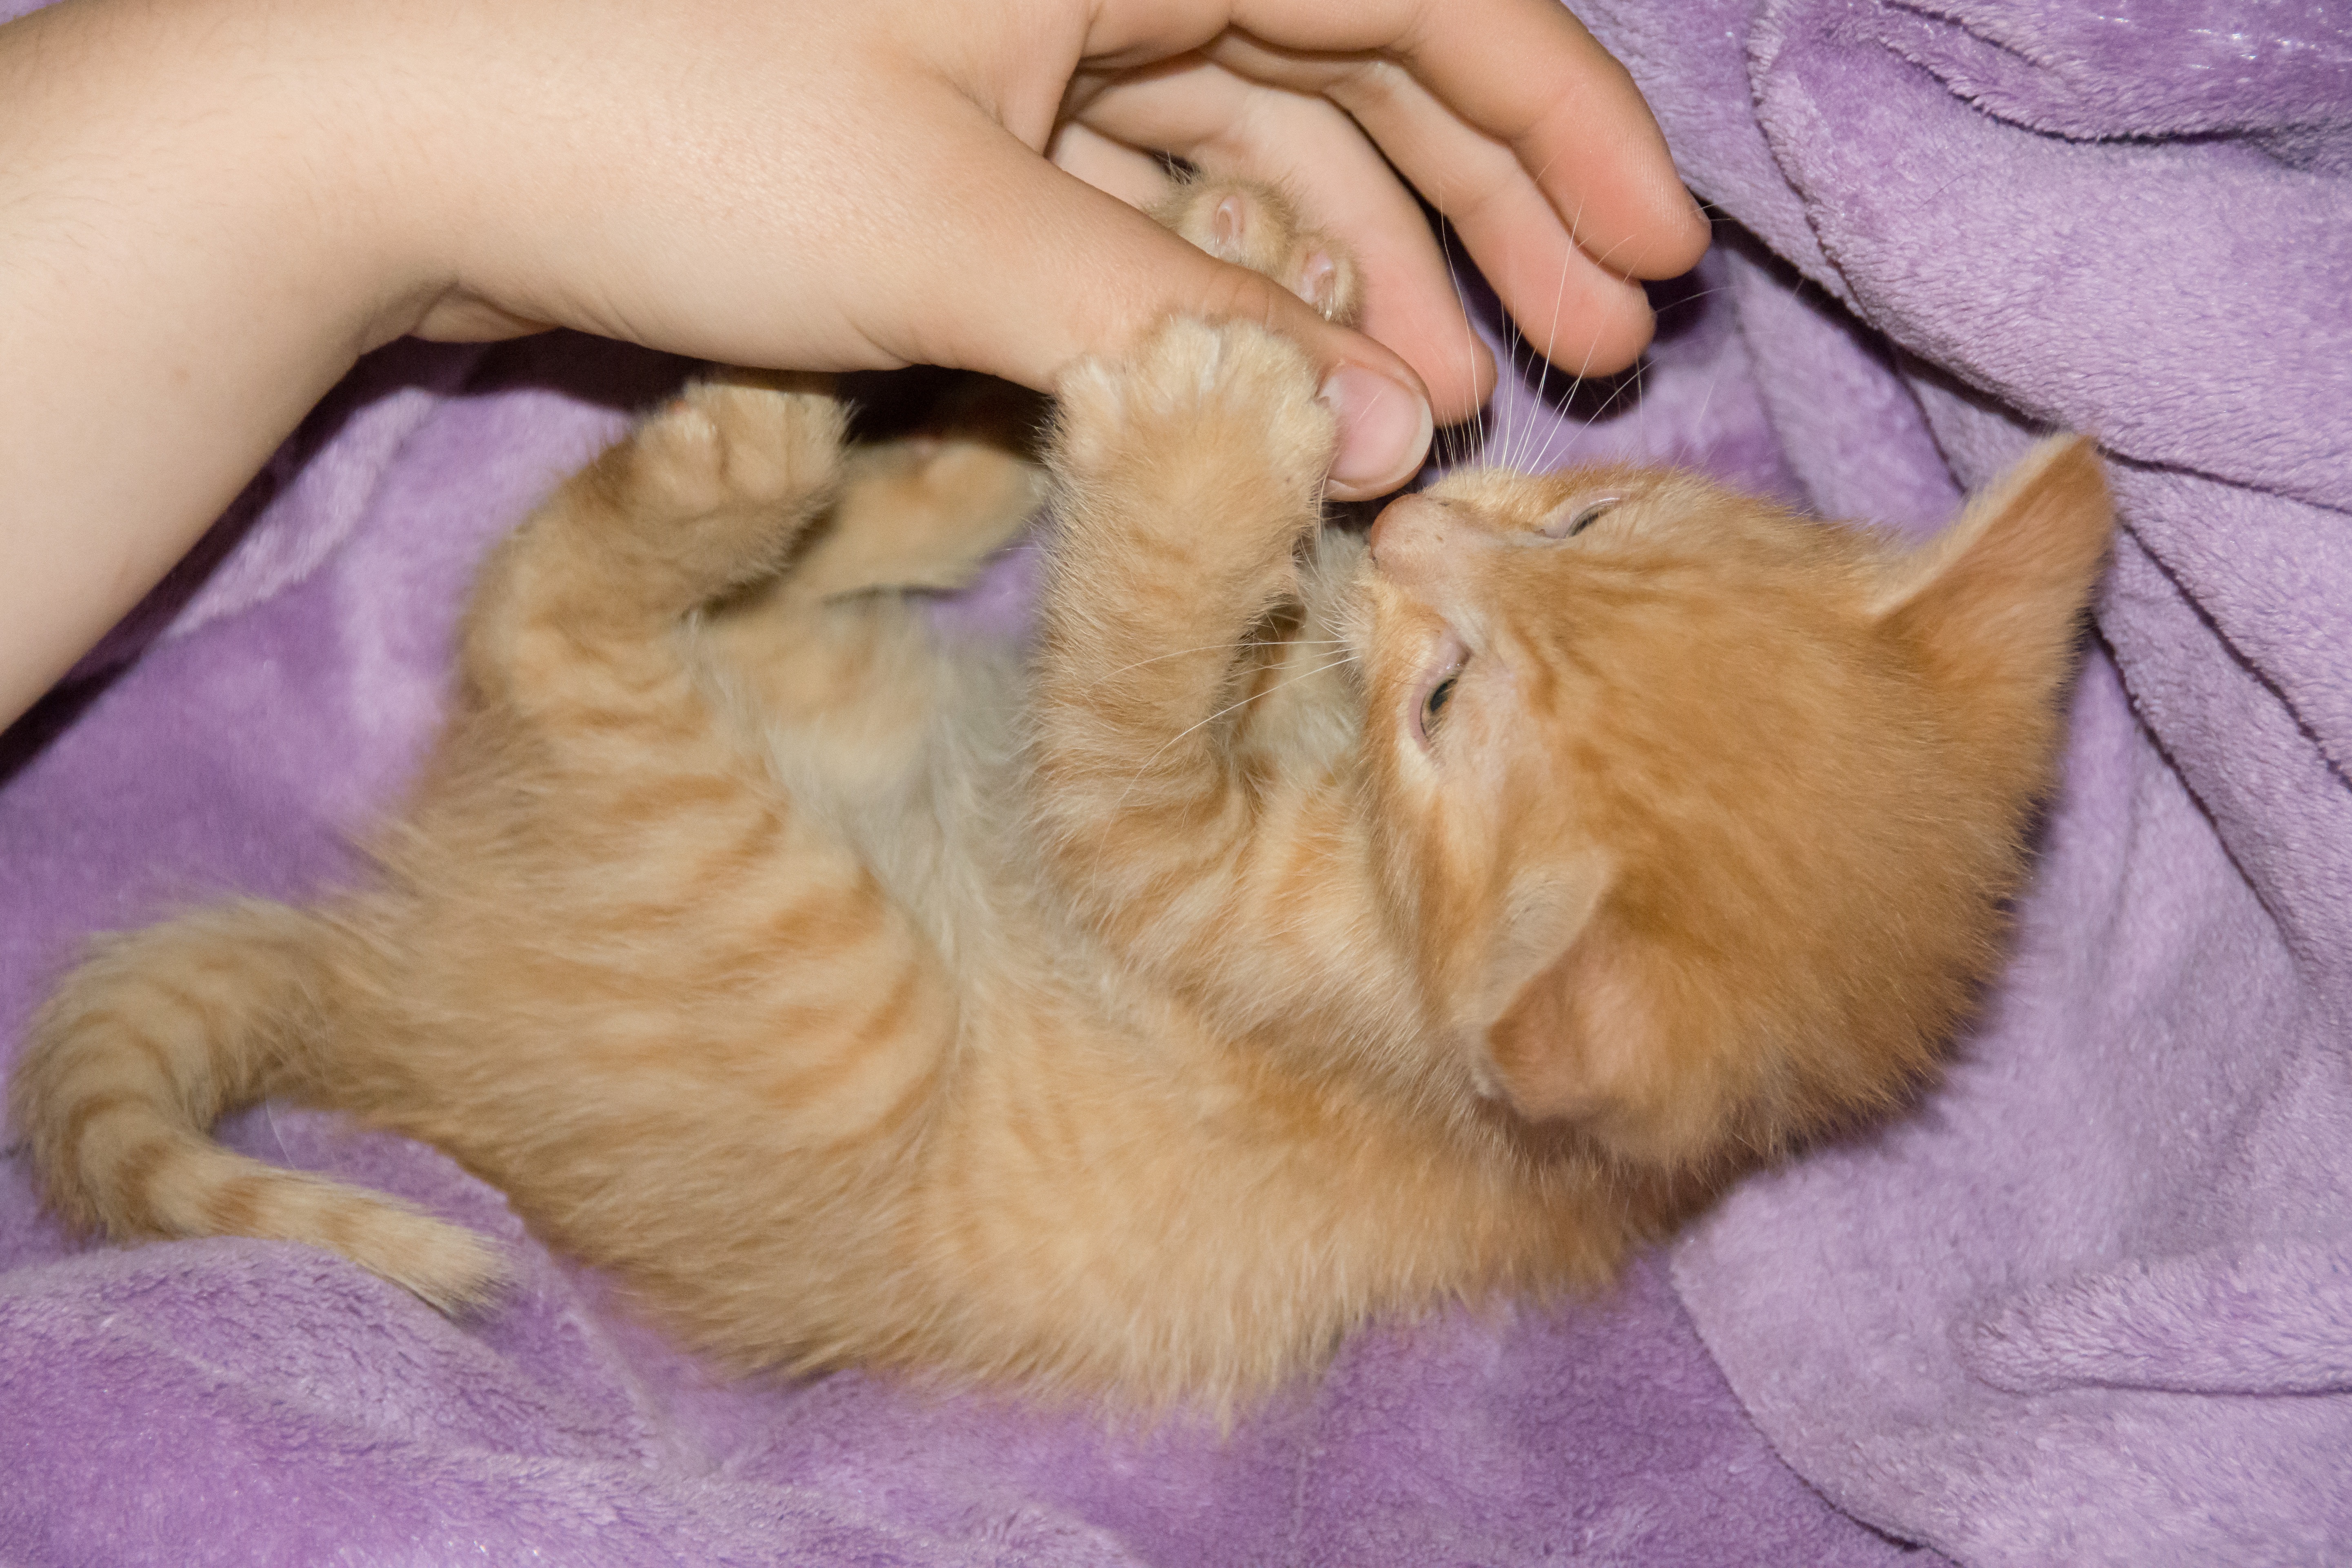
cute, kitten, cat, mammal, playful, pets, nose, adidas, vertebrate, domestic cat, persian, young cat, red cat, small to medium sized cats, cat like mammal, dog breed group